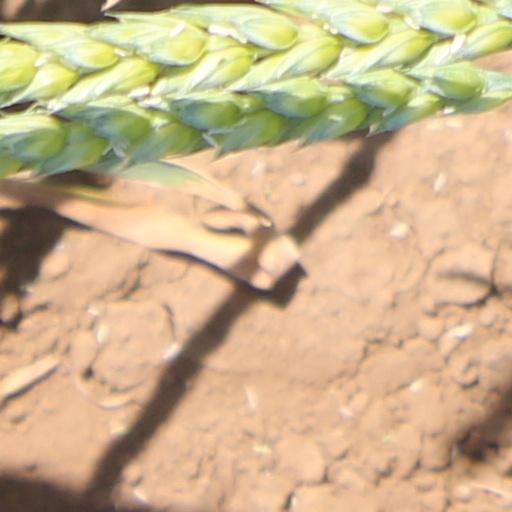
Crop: wheat